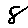
Label: 8